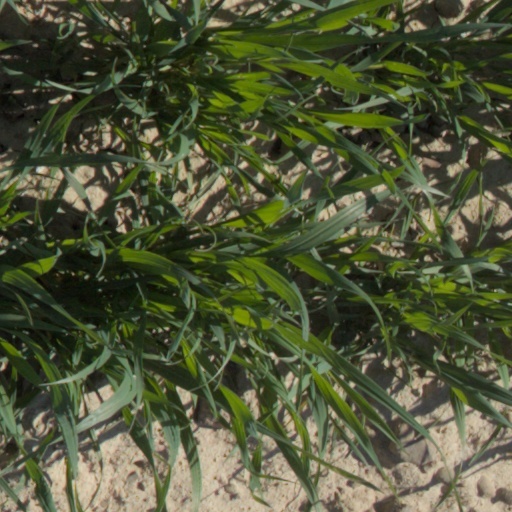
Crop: wheat